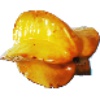
Label: Carambula 1